Aki Takajo

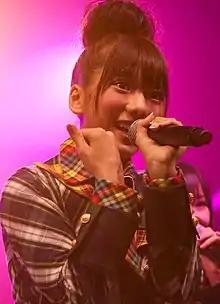
Aki Takajo at Japan Expo 2009, Paris

, is a Japanese tarento who is a former member of the idol groups AKB48 and JKT48. She auditioned for AKB48's sixth generation and was promoted to member of Team A. Her talent agency is Is.Field (she was previously affiliated with Watanabe Productions) and was one of the charter members to support JKT48. She is also a former member of the sub-unit French Kiss.